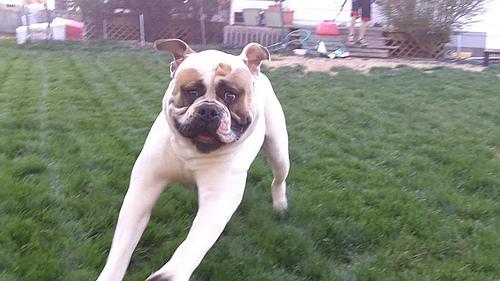
Breed: american bulldog